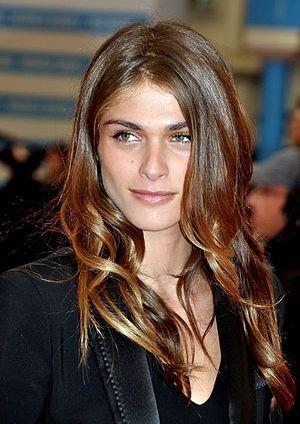
Elisa Sednaoui au festival de Deauville
Elisa Sednaoui est un mannequin et actrice italo-égyptienne, née à Savillan le 14 décembre 1987.
La Mostra de Venise 2015, la 72ᵉ édition du festival international du film de Venise, s'est tenue du 2 septembre au 12 septembre 2015.